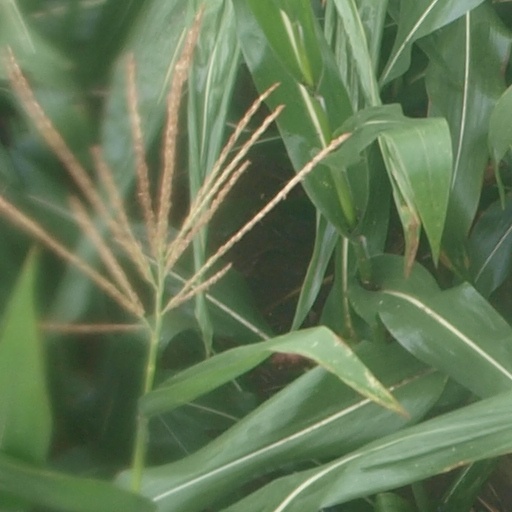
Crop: maize; corn